Wildfires in the United States

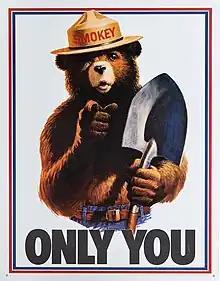
1985 Smokey Bear poster with part of his admonition, "Only you can prevent forest fires".

They may be triggered naturally, most commonly by lightning, or by human activity like unextinguished smoking materials, faulty electrical equipment, overheating automobiles, or arson.